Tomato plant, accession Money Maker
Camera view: bottom (45 deg); turntable rotation: 270 degrees
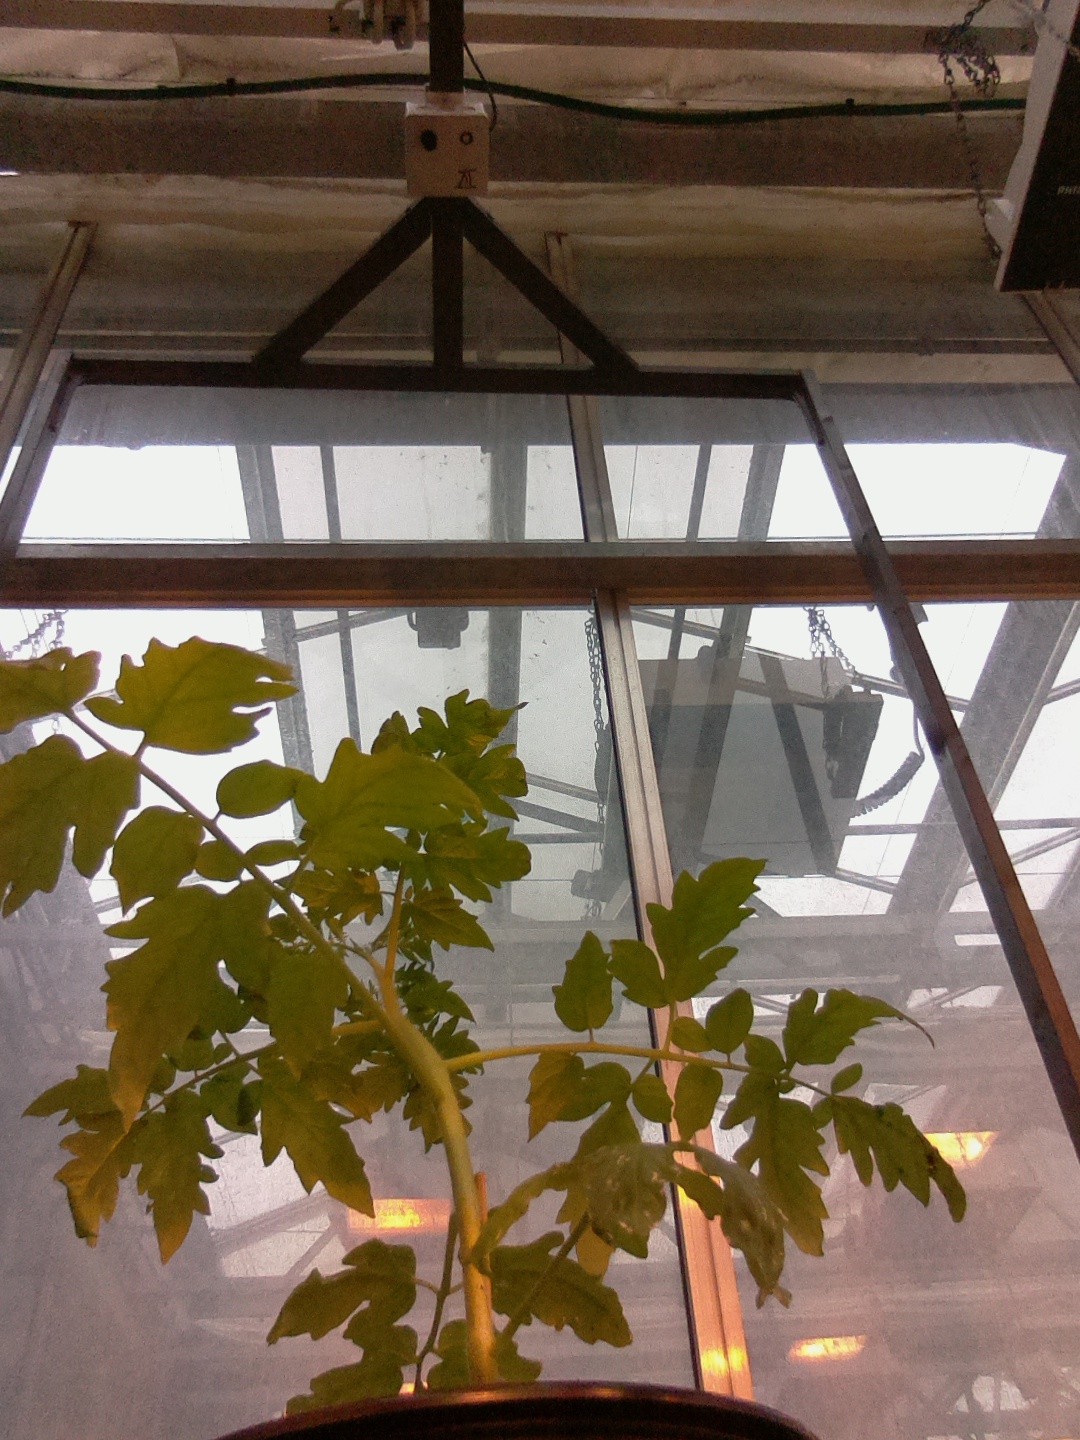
BBCH growth stage 13: 6 of true leaves visible